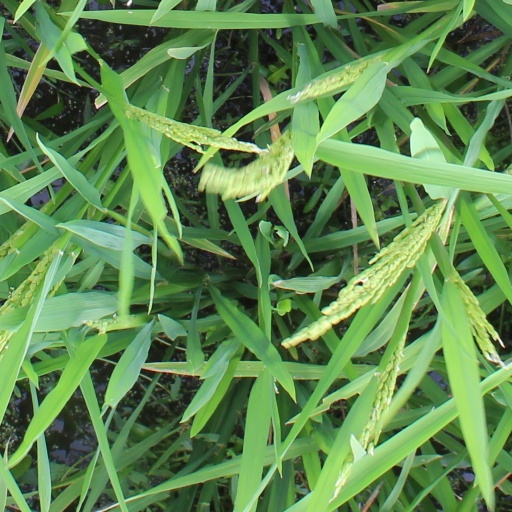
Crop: rice